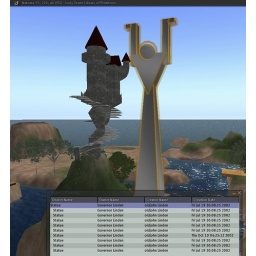
'The Man' statue is outlined in yellow and the screen grab shows its age